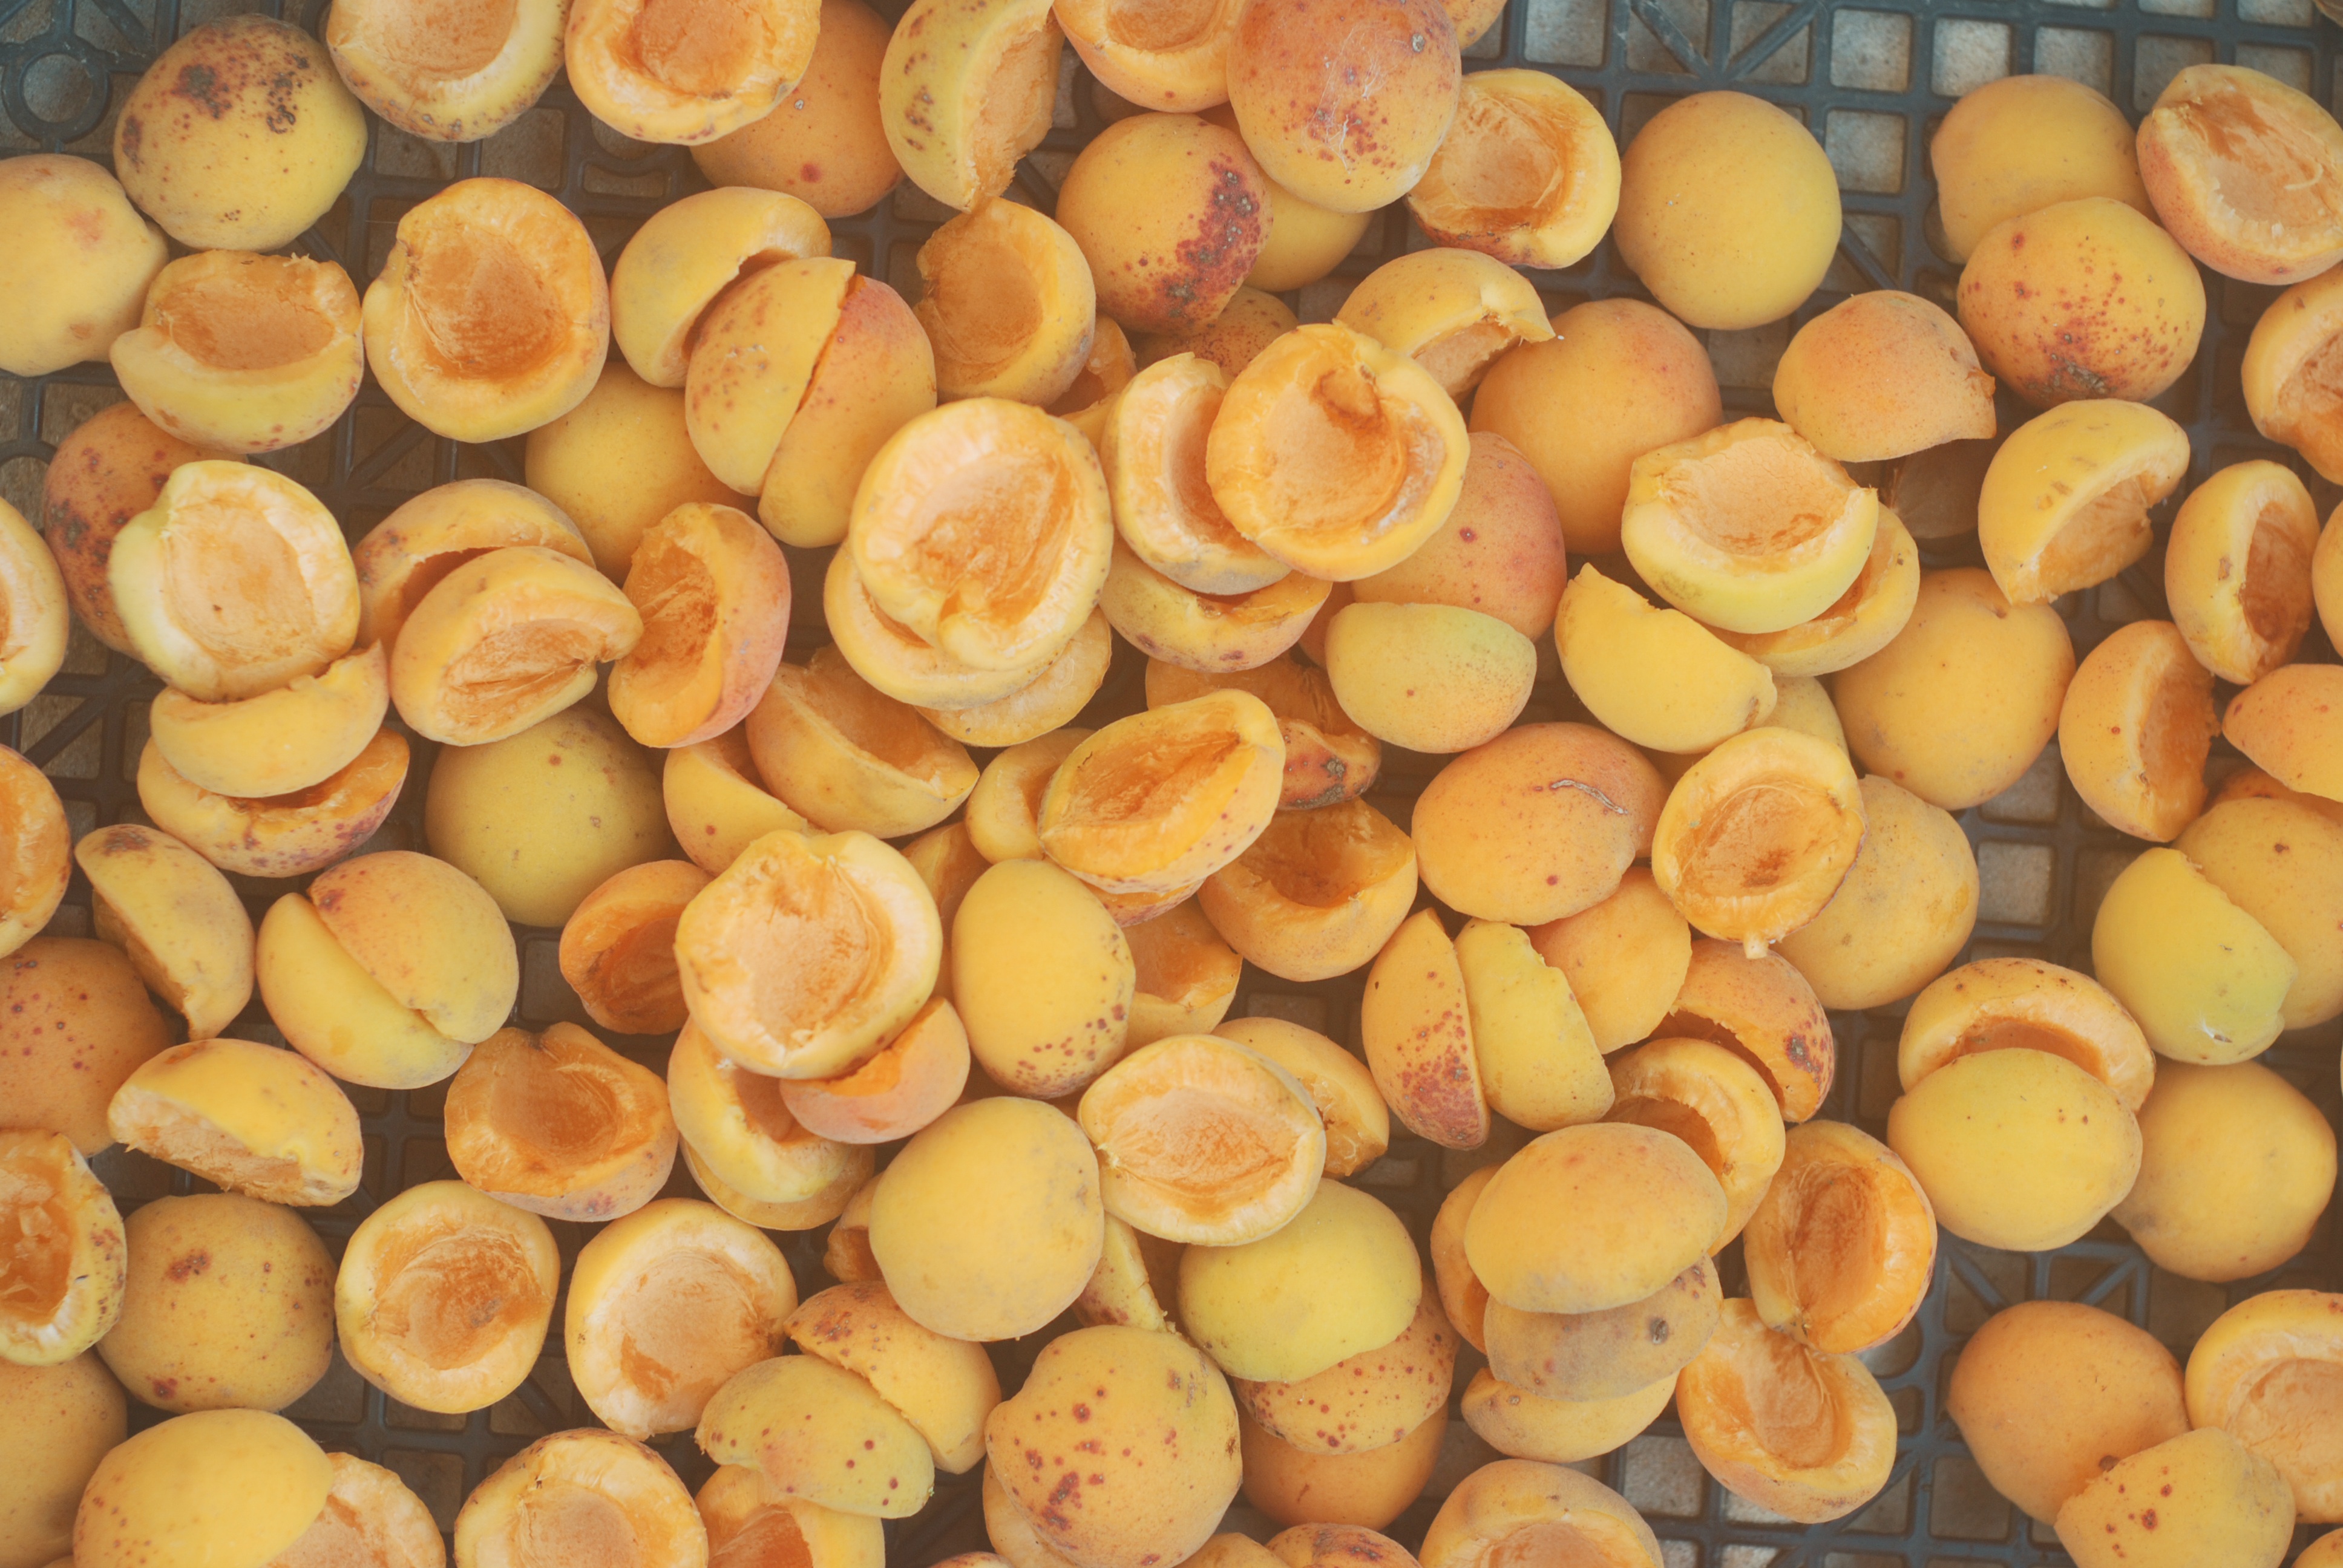
plant, fruit, food, produce, vegetable, apricot, flowering plant, rose family, land plant